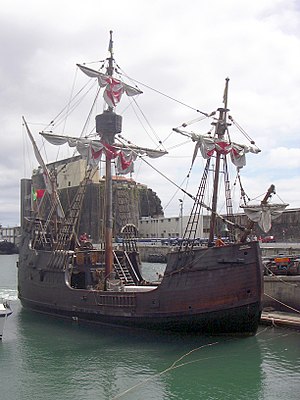
Maria / Anden brug af navnet
En kopi af Christoffer Columbus' skib Santa María.""
"Maria er et vidt udbredt pigenavn brugt i mange forskellige kulturer, inklusive alle europæiske lande, i Nord- og Sydamerika, Afrika og visse dele af Mellemøsten og Asien. ""Maria"" er sandsynligvis det mest udbredte pigenavn i den vestlige verden. Navnet ""Maria"" bruges også som drengenavn i nogle sprog, men da kombineret med et andet drengenavn.